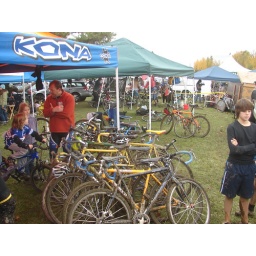
dirty bikes under the Kona tent